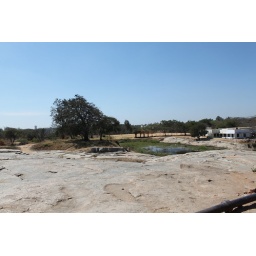
different feel all together to see lots of green &amp;amp; water in the middle of rock